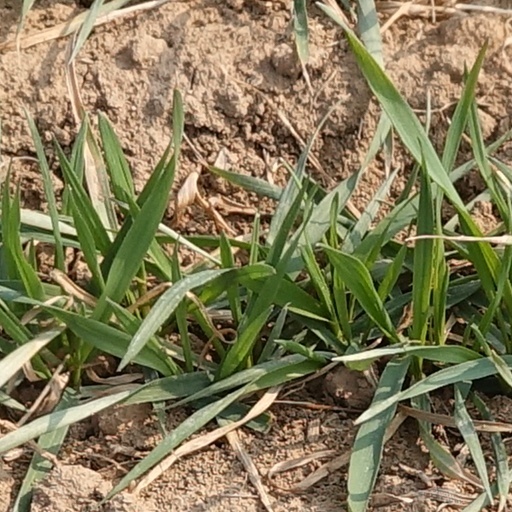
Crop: wheat